List of people who were beheaded

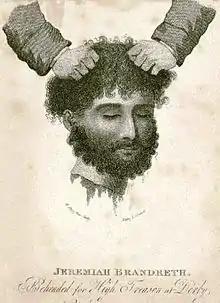
Jeremiah Brandreth's head, 1817

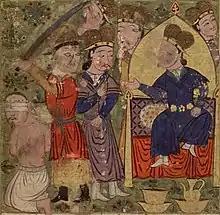
Execution of Buqa

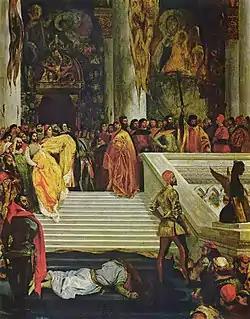
"The Execution of Marino Faliero", Eugène Delacroix, 1827.

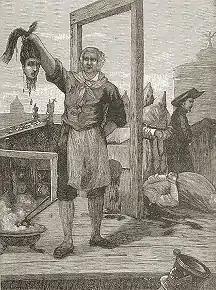
Giovanni Battista Bugatti, executioner of the Papal States between 1796 and 1865, carried out 516 executions

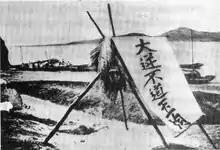
Head of Kim Okgyun, 1894

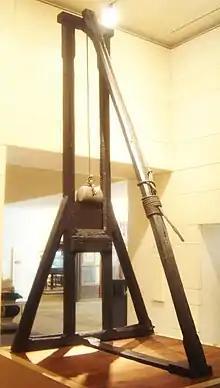
The Scottish Maiden on display at the Museum of Scotland, Edinburgh

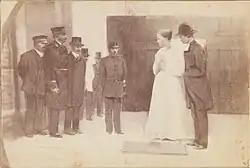
Execution of Anna Månsdotter. The executioner Dalman stands to the far left, hiding his axe behind his back.

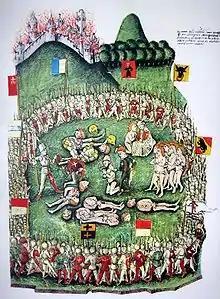
Execution of Greifensee garrison

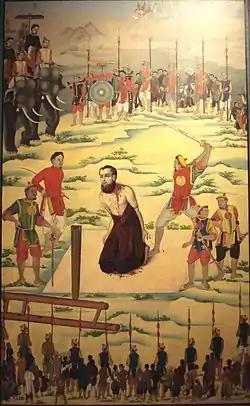
Execution of Pierre Dumoulin-Borie

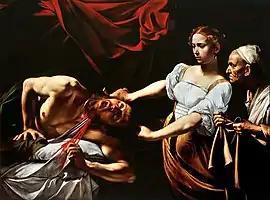
Judith Beheading Holofernes (Caravaggio)

The following were all executed by ISIL-inspired terrorist group Abu Sayyaf.